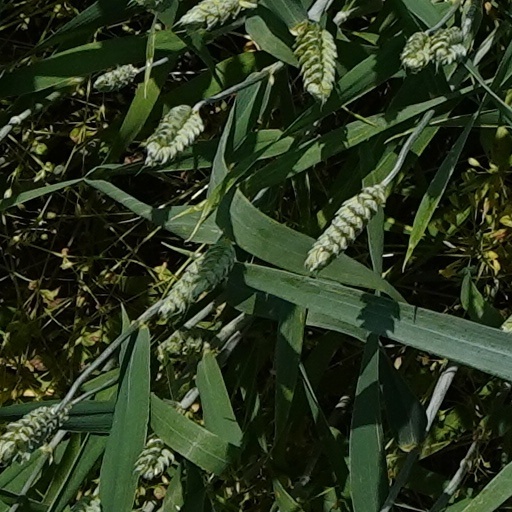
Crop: wheat